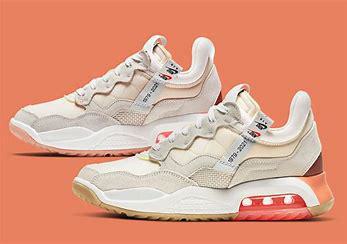
Brand: Jordan
Model: MA2